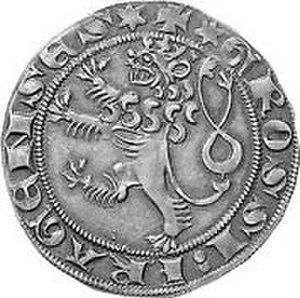
Le gros de Prague est une unité monétaire d'argent, créée sur les conseils de banquiers et d'avocats lombards, en 1300, par le roi de Bohême Venceslas II. Elle est longtemps la monnaie de référence en Europe centrale. Son nom est issu du latin denarius grossus ou gros denier.